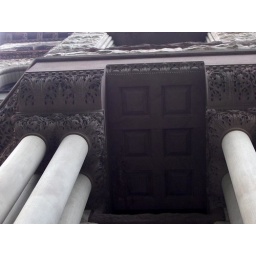
A building in Toronto witha door at the top/bottom